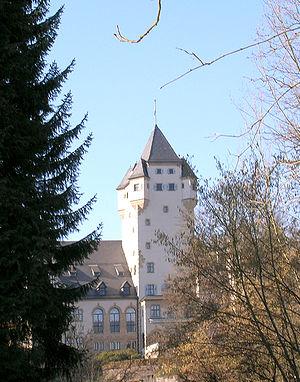
Le château de Colmar-Berg, résidence principale de la famille grand-ducale du Luxembourg.
Le château de Colmar-Berg est la résidence principale de la famille grand-ducale du Luxembourg. Il est situé dans la localité de Colmar-Berg, dans le centre du Luxembourg, près du confluent des rivières Alzette et Attert.